Bat for Lashes

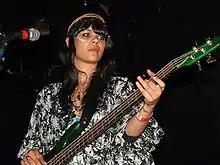
Khan playing New York City's Bowery Ballroom in 2007, promoting "Fur and Gold"

Khan's debut single, "The Wizard", was released digitally through Drowned in Sound records and on 7" vinyl through Khan's own imprint, She Bear Records. In 2006, she signed to Echo, a record label owned by independent publisher Chrysalis Music that acted as an incubator for artists before "upstreaming" them to major labels. Echo released her debut album, "Fur and Gold", in September 2006. In 2007, Bat for Lashes and Echo signed an international licensing deal with Parlophone Records, which re-released "Fur and Gold" the same year. A limited vinyl version was released by Los Angeles indie label Manimal Vinyl in May 2007. "Fur and Gold" reached number forty-eight on the UK Albums Chart and has since been certified gold by the BPI for sales exceeding 100,000 copies. In 2007, Khan appeared at the Glastonbury Festival and toured the United States.